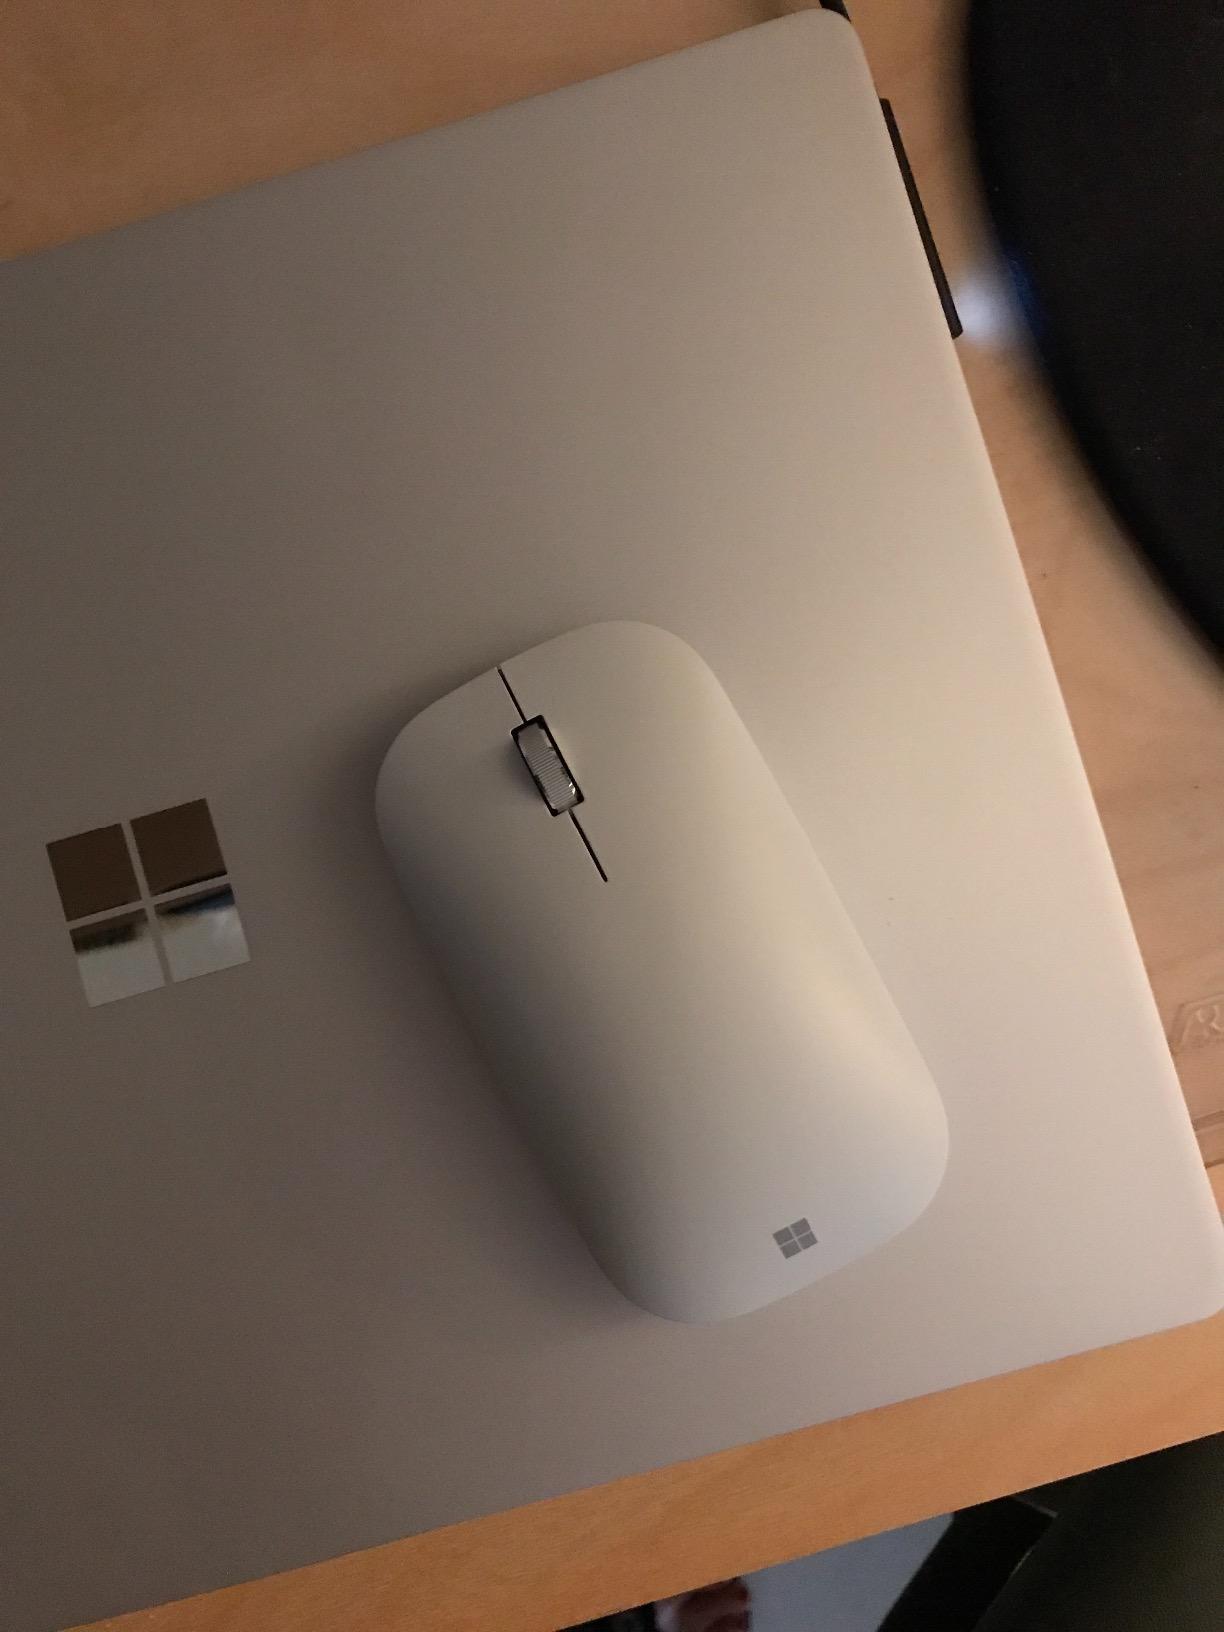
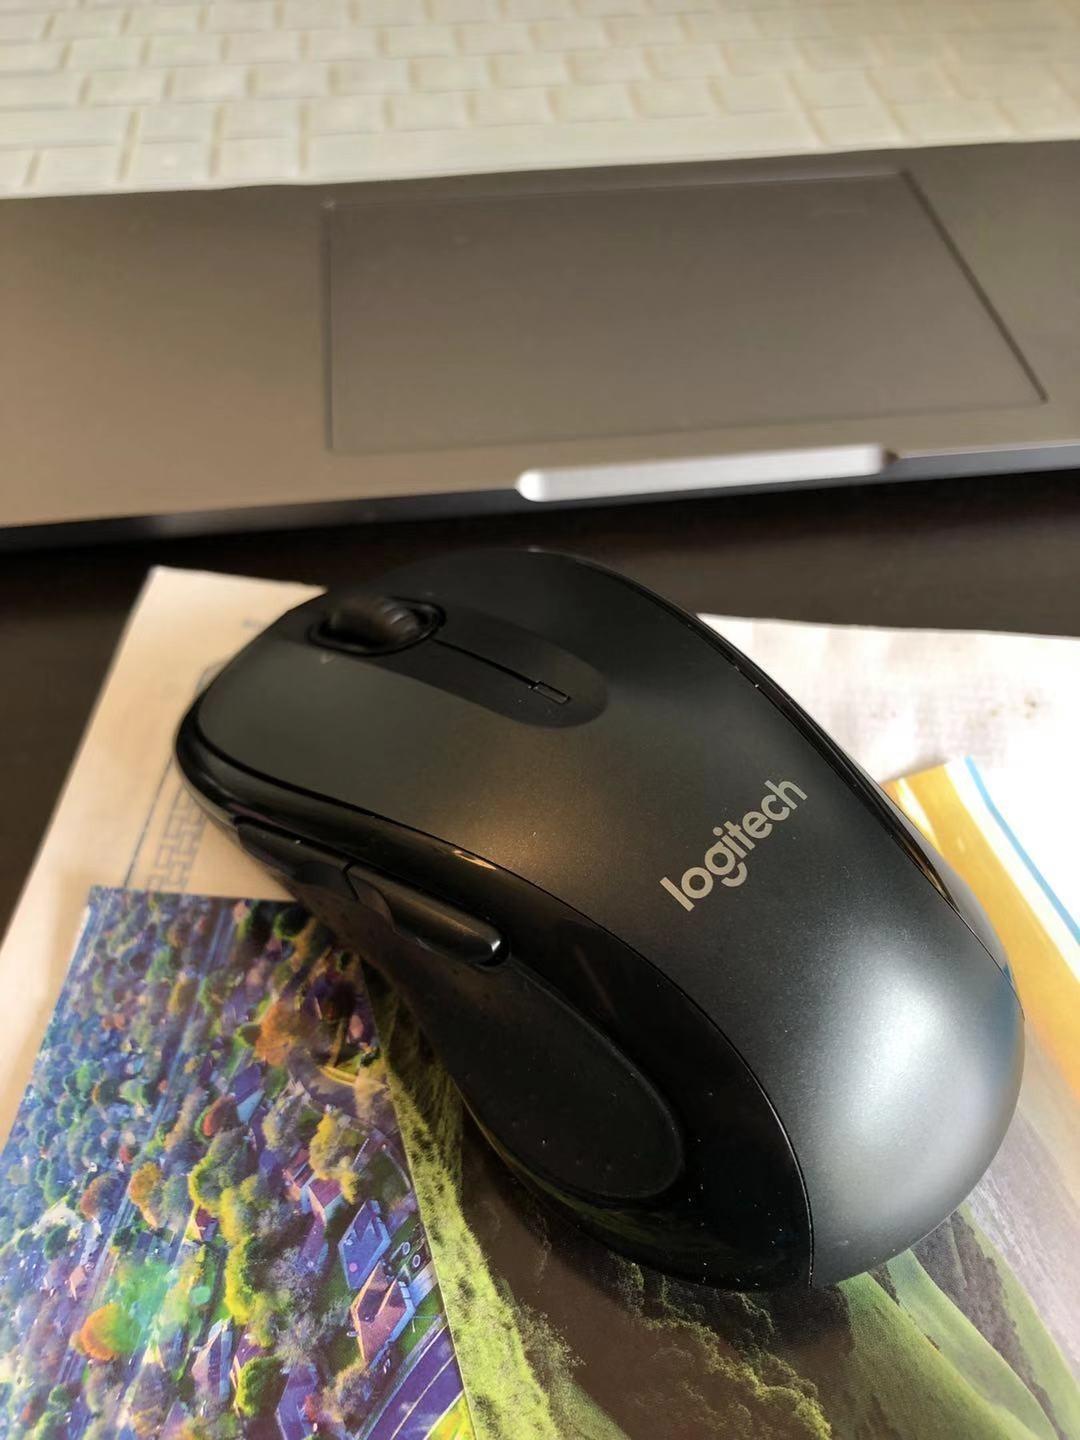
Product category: mouse
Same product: no